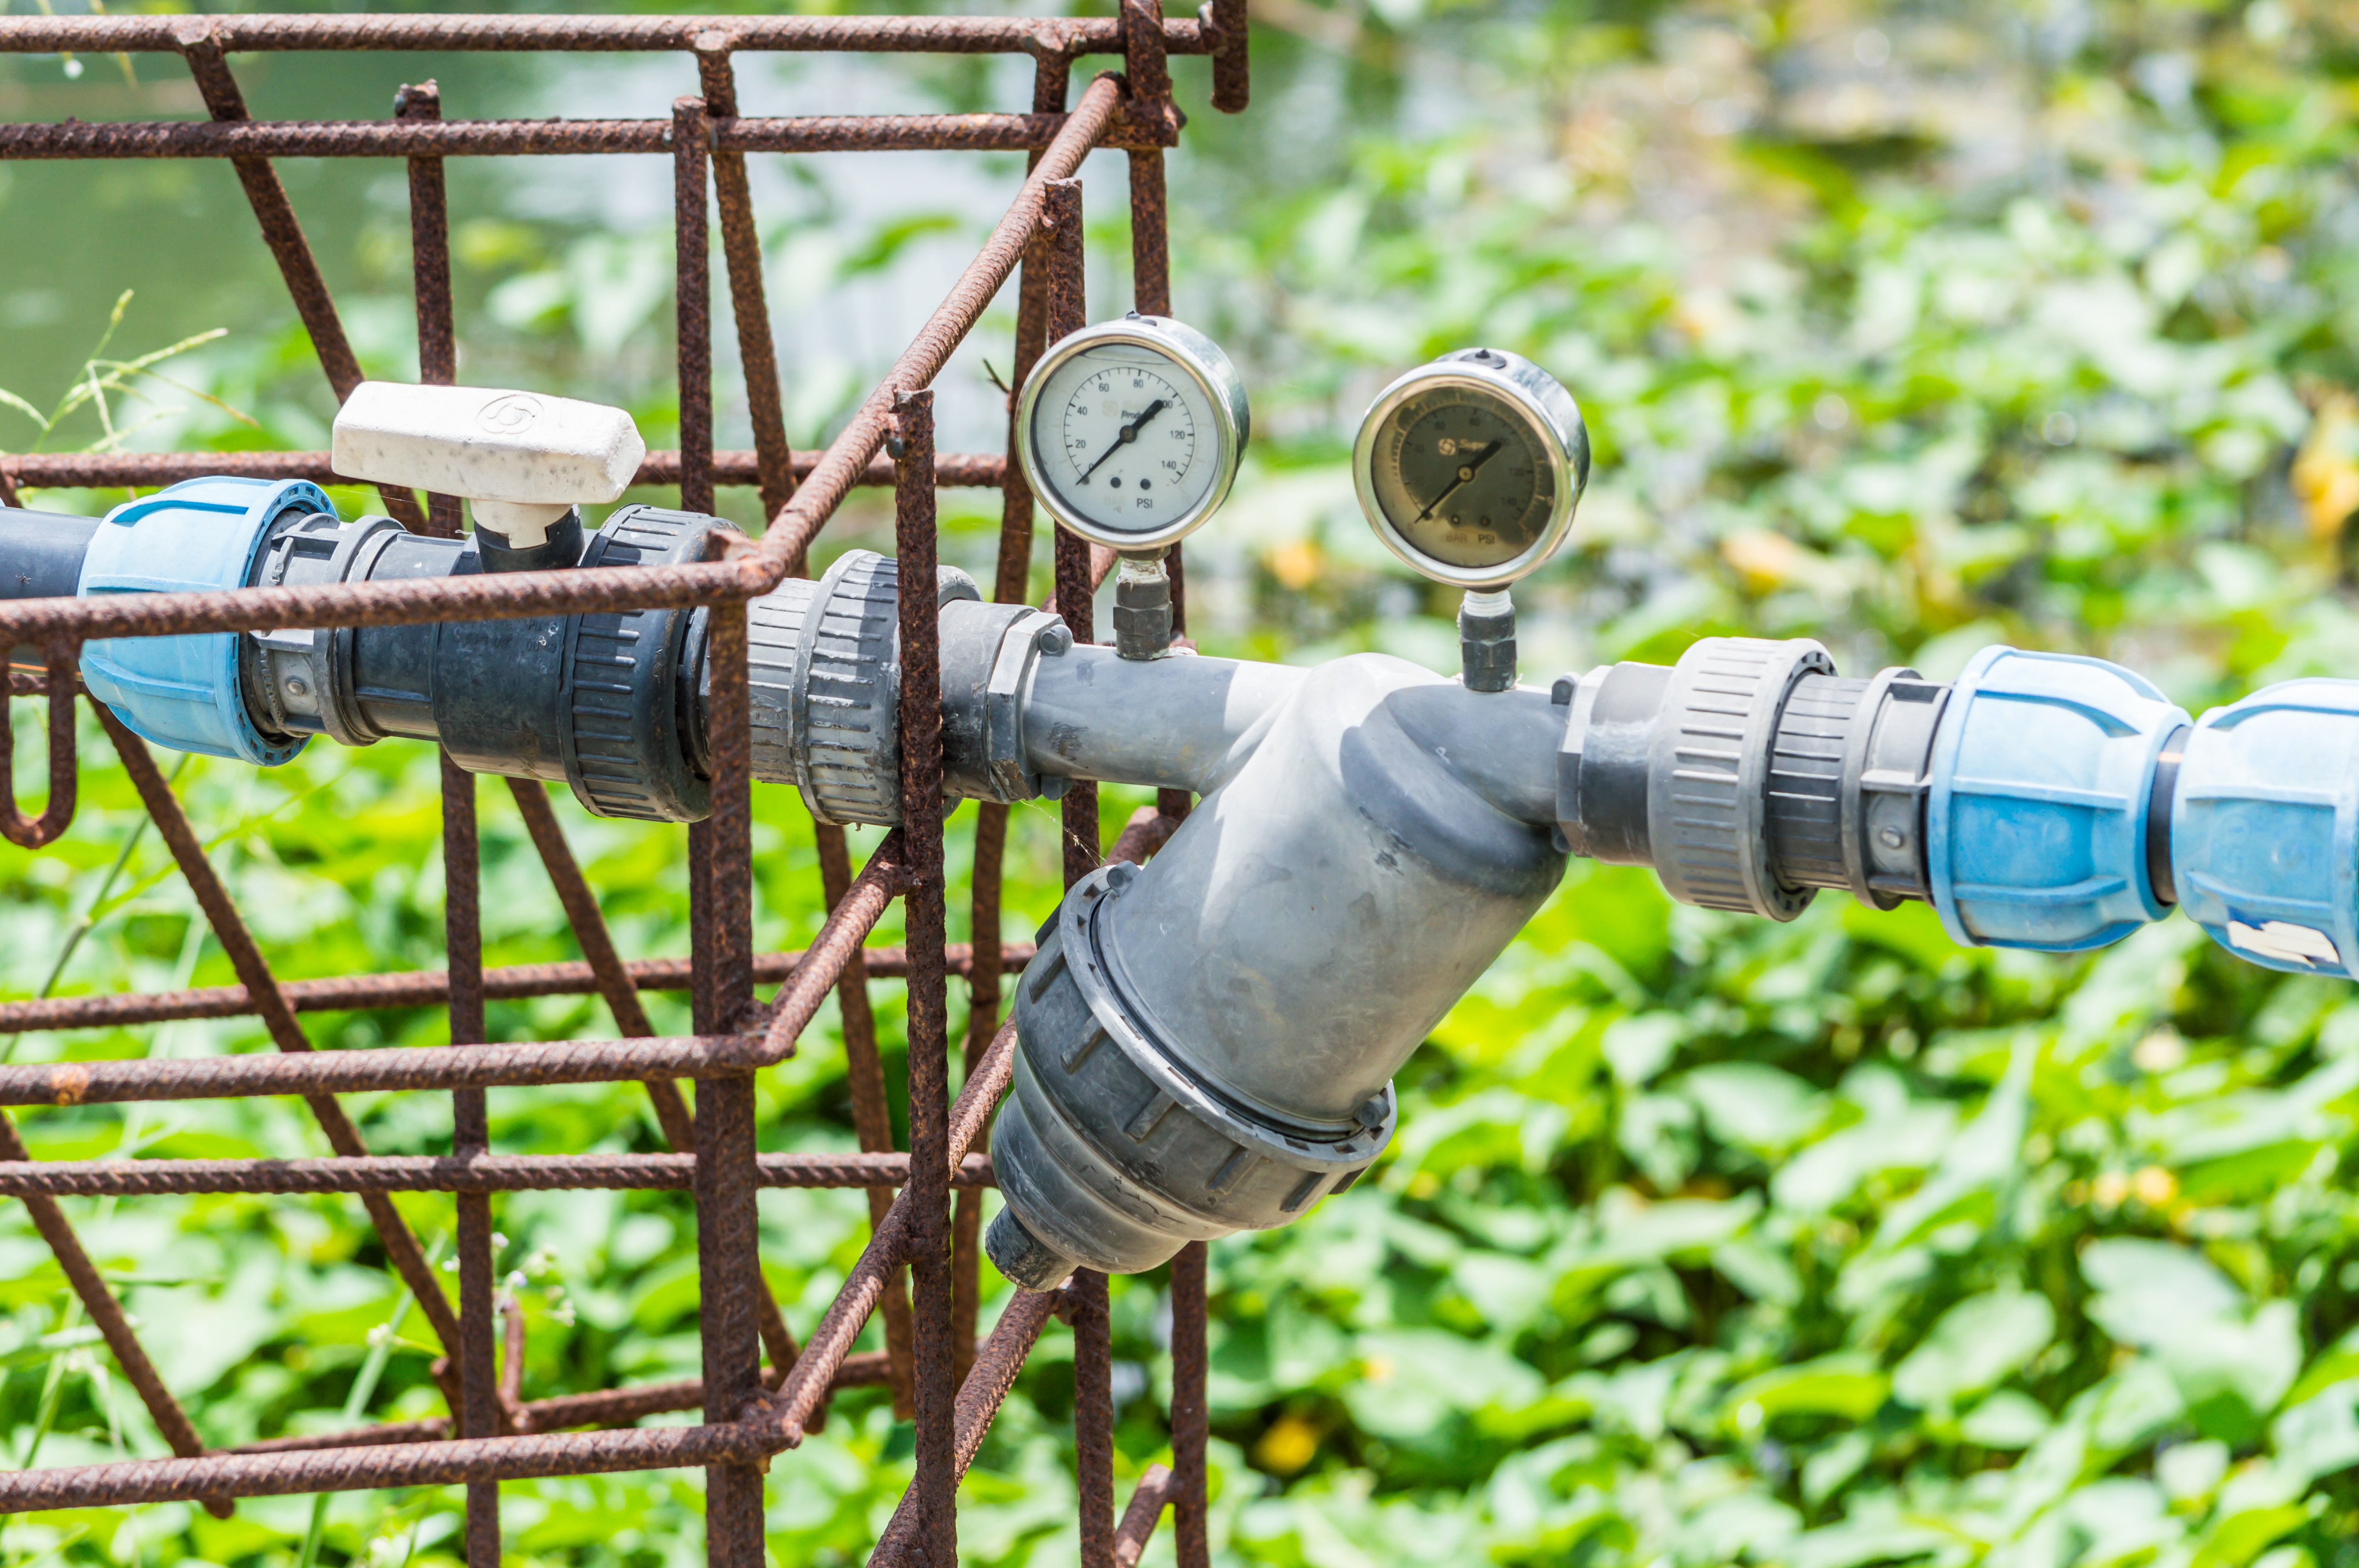
water, nature, outdoor, technology, field, farm, ground, old, country, dry, rural, food, green, farming, spray, africa, metal, agriculture, garden, farmland, pump, well, system, irrigation